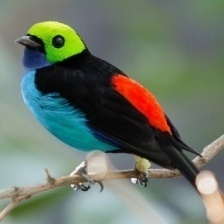
Species: PARADISE TANAGER
Scientific name: TANGARA CHILENSIS